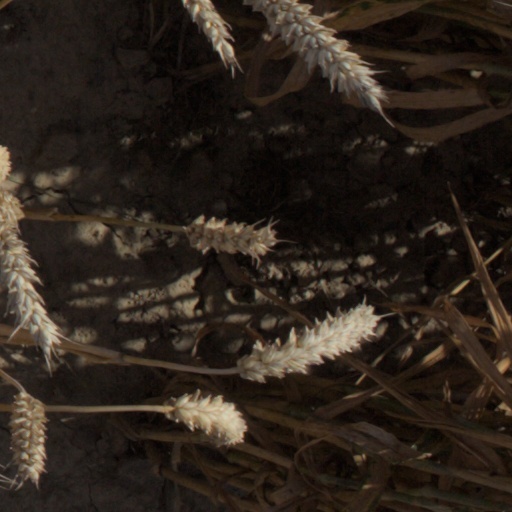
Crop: wheat